Great bustard

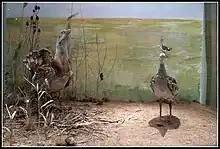
A museum display shows male-female sexual dimorphism.

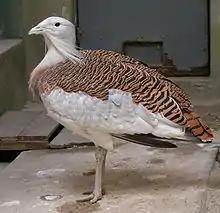
Captive male great bustard, showing the characteristic long, beard-like feathers and heavy build

The adult male great bustard is amongst the heaviest living flying animals. A male is typically tall, with a length of around and has a wingspan. The male can range in weight from . The heaviest verified specimen, collected in Manchuria, was about , a world record for heaviest flying bird. In a study in Spain, one male weighed as much as . Larger specimens have been reported but remain unverified. Average male weights as reported have been fairly variable: in Russia, males weighed a median of ; in Spain, males weighed a mean of during breeding season and during non-breeding; in Germany, males weighed a mean of ; and the Guinness World Records has indicated that male bustards in Great Britain weighed an average of . Average weight of males is almost an exact match to that of male Kori bustards. Among all flying animals and land birds, male Andean condors ("Vultur gryphus") may match or exceed the mean body masses of these male bustards but not their maximum weights. Furthermore, male swans of the two largest species (trumpeter and mute) may attain a similar average mass depending on season and region. Among both bustards and all living birds, the upper reported mass of this species is rivaled by that of the kori bustard ("Ardeotis kori"), which, because of its relatively longer tarsi and tail, is both longer and taller on average and is less sexually dimorphic. In terms of weight ranges reported, the great Indian bustard ("Ardeotis nigriceps") also only lags slightly behind these species.